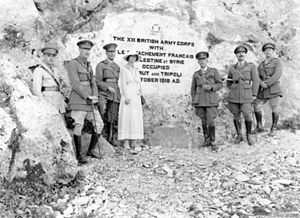
Harry Chauvel / Første Verdenskrig / Palæstina / Beredne ørkenkorps
General Sir Harry og Lady Chauvel (3. og 4. fra venstre) ved mindestelen i Nahr el-Kalb, nær den stenplade, som erindrer om besættelsen af Beirut og Tripoli
General Sir Henry George Chauvel GCMG, KCB, almindelig kendt som Sir Harry Chauvel, var en højtstående australsk officer, som kæmpede ved Gallipoli og i Sinai og Palæstina-felttoget i Mellemøsten under 1. Verdenskrig. Han var den første australier, som fik rang af generalløjtnant og senere general, og den første til at lede et korps. Som chef for Det beredne Ørkenkorps var han ansvarlig for en af de mest afgørende sejre og en af de hurtigste forfølgelser i krigshistorien.